Toyota 86

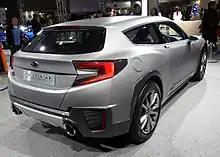
Cross Sport concept rear 3/4-view

The FT-86 Open concept is a convertible concept vehicle based on the Toyota 86. It includes an electrically operated multi-layered fabric roof with glass, high-contrast white and navy blue interior and exterior designed by Toyota Boshoku Milan Design (TBMD) to capture the spirit and atmosphere of Milan, a white body colour and yellow-gold stitching in the floor mats and seats. It was first shown at the Geneva Motor Show in March 2013, followed by the 2013 Tokyo Motor Show (with Flash Red body colour and electrically operated soft top).